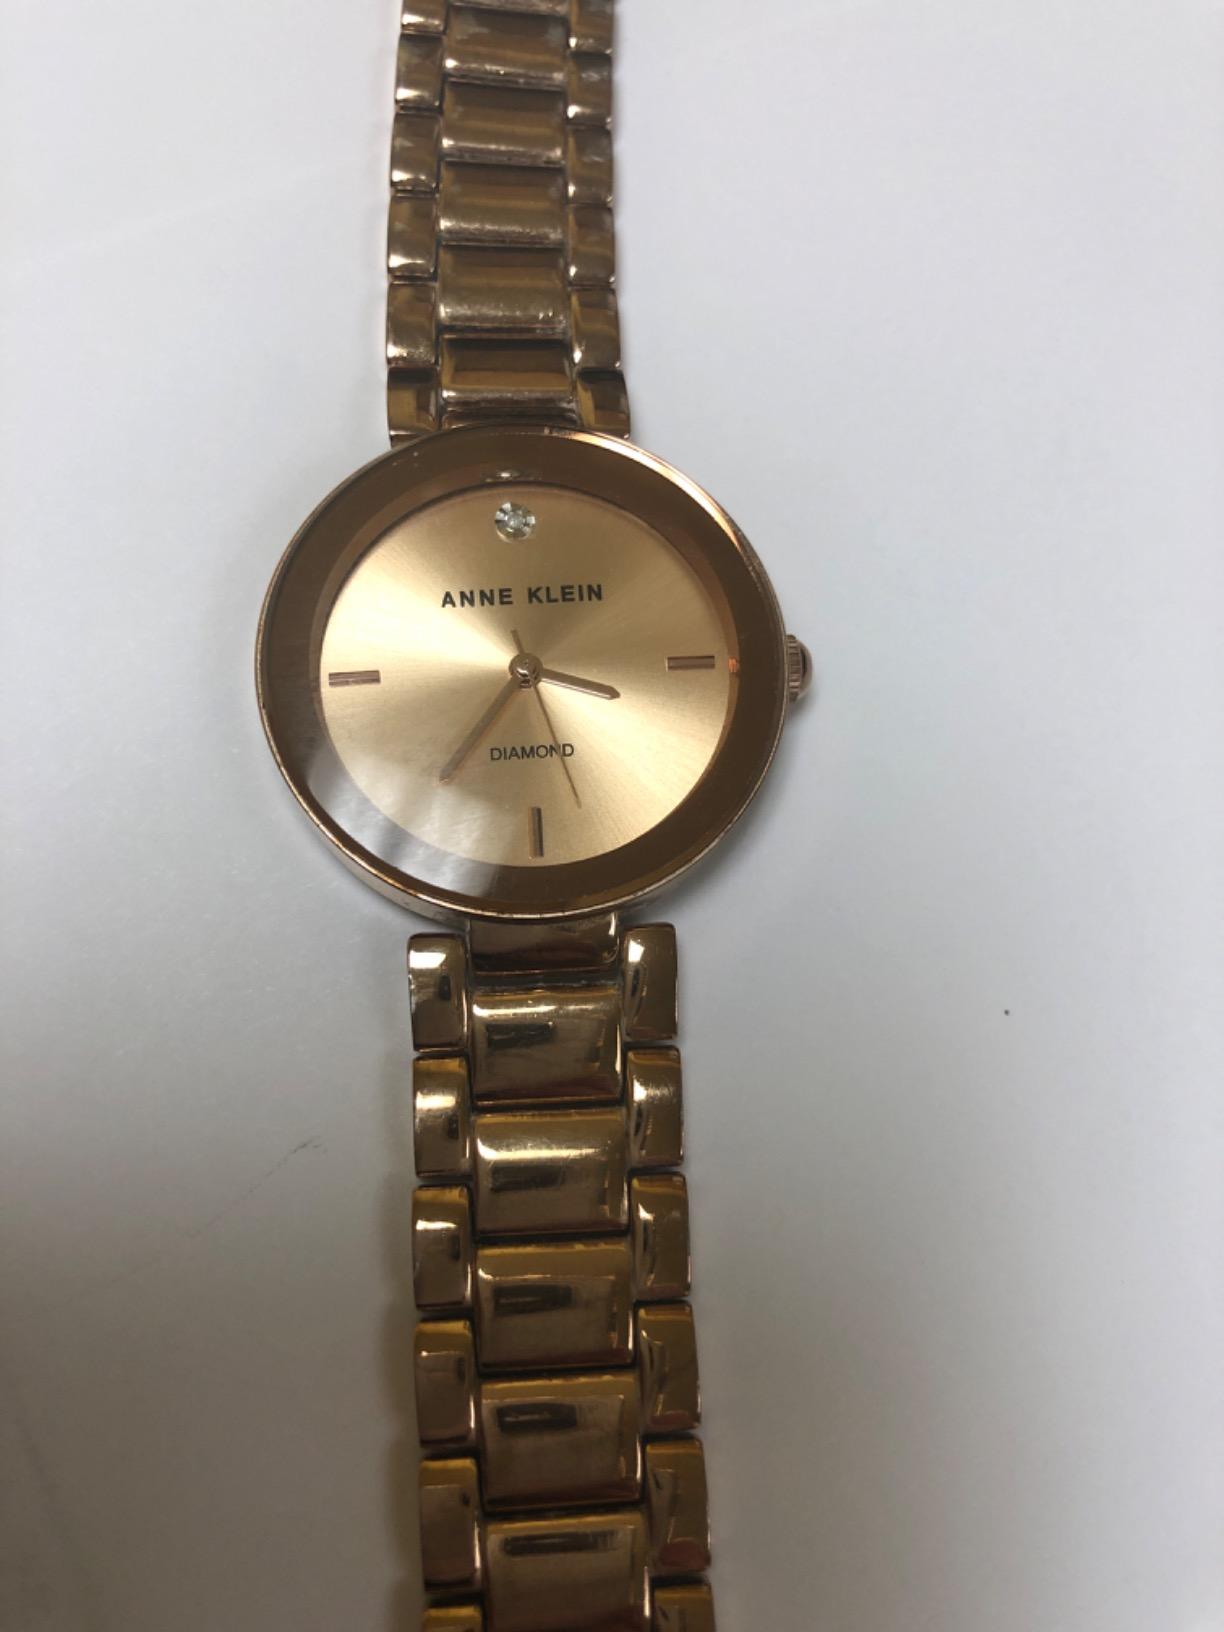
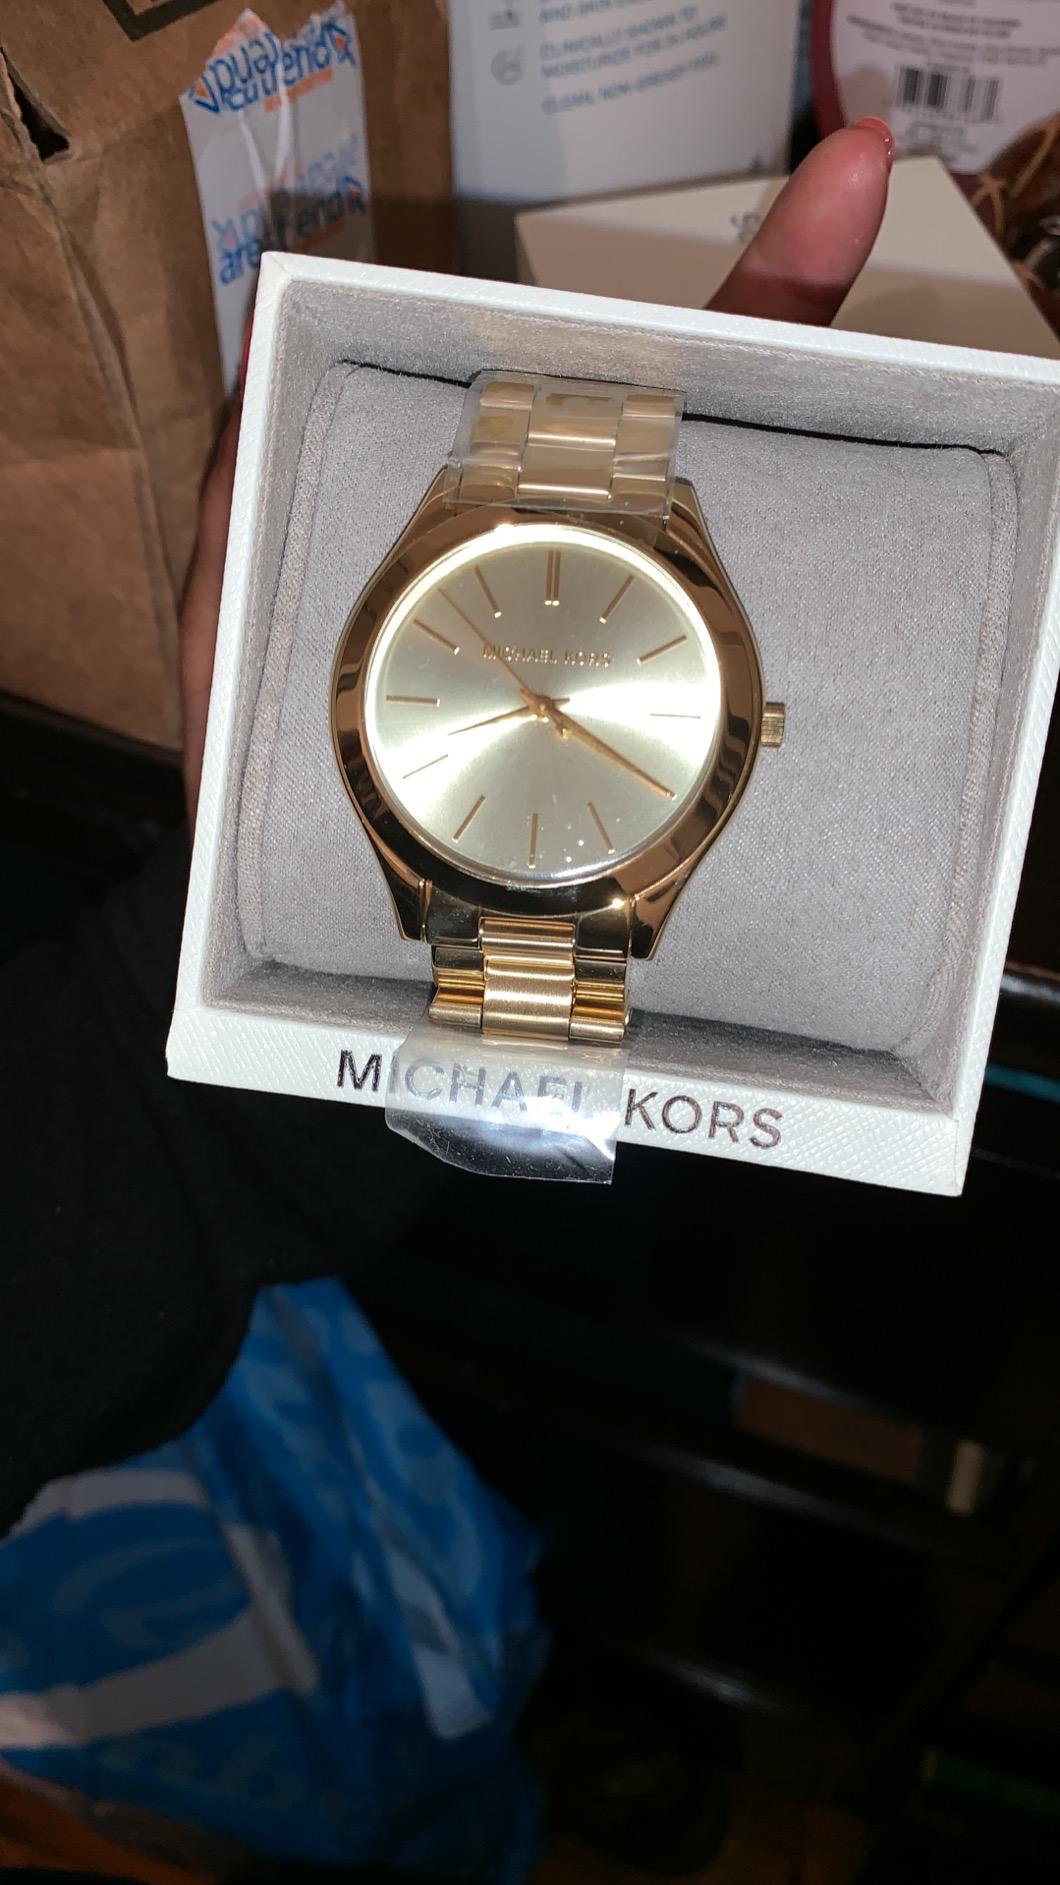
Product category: accessories_watch
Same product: no